Neutra VDL Studio and Residences

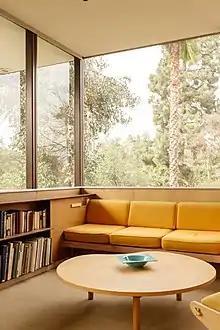
Upstairs interior

In his design of the VDL Research House, Neutra sought to show that the innovations of his Lovell Health House could be incorporated into designs for less affluent clients. Through use of natural lighting, glass walls opening onto patio gardens and mirrors, Neutra designed a space that was not confining and which reflected the nearby lake. Neutra later wrote the following about the VDL Research House: